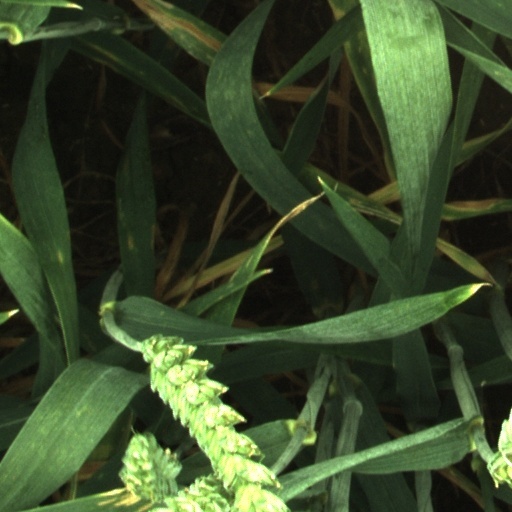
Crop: wheat